Sedimentary structures

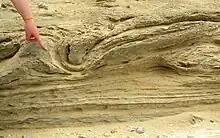
Soft sediment deformation (possibly a seismite) in Dead Sea sediments, Israel

Soft-sediment deformation structures or SSD, is a consequence of the loading of wet sediment as burial continues after deposition. The heavier sediment "squeezes" the water out of the underlying sediment due to its own weight. There are three common variants of SSD: